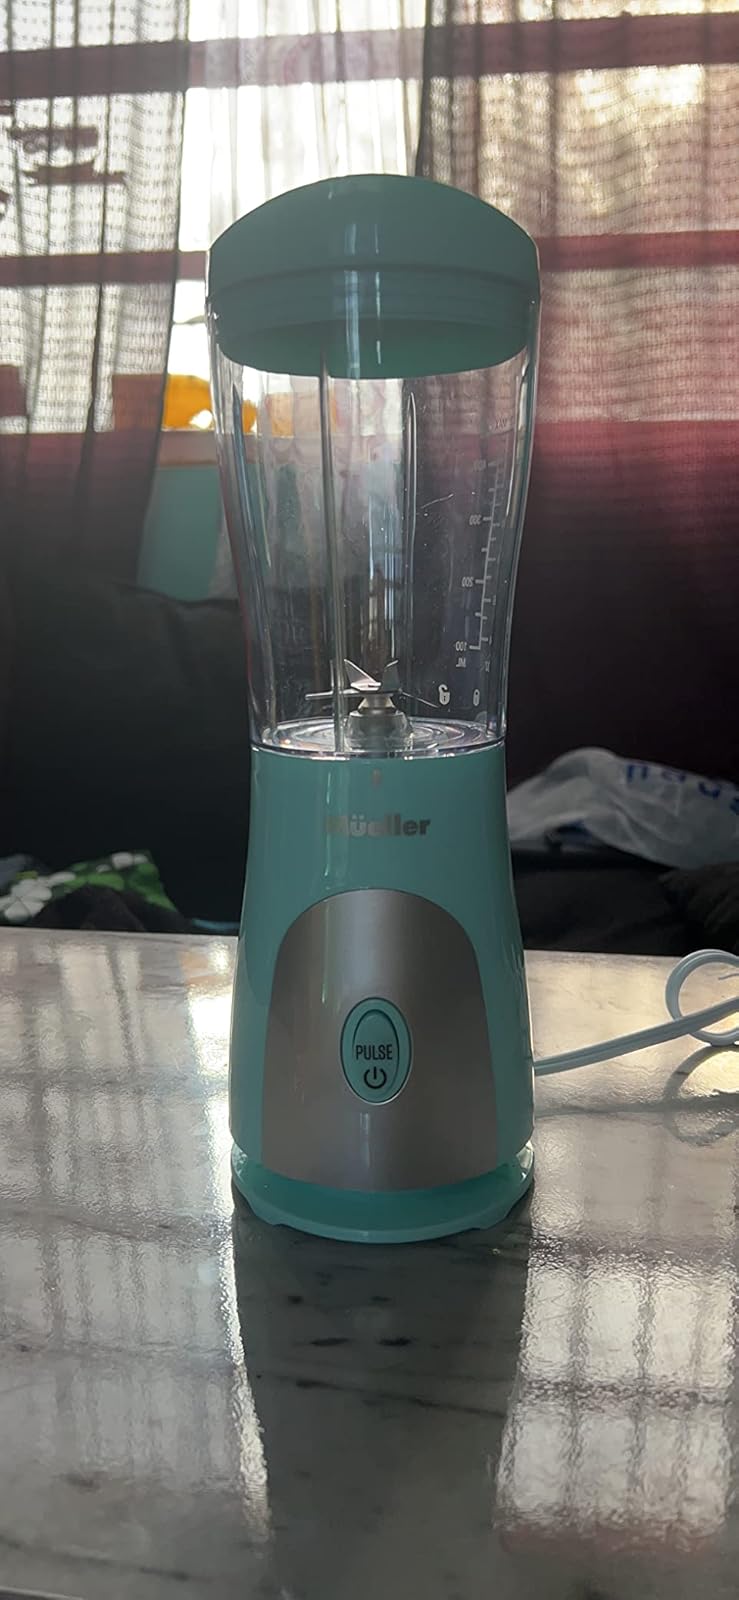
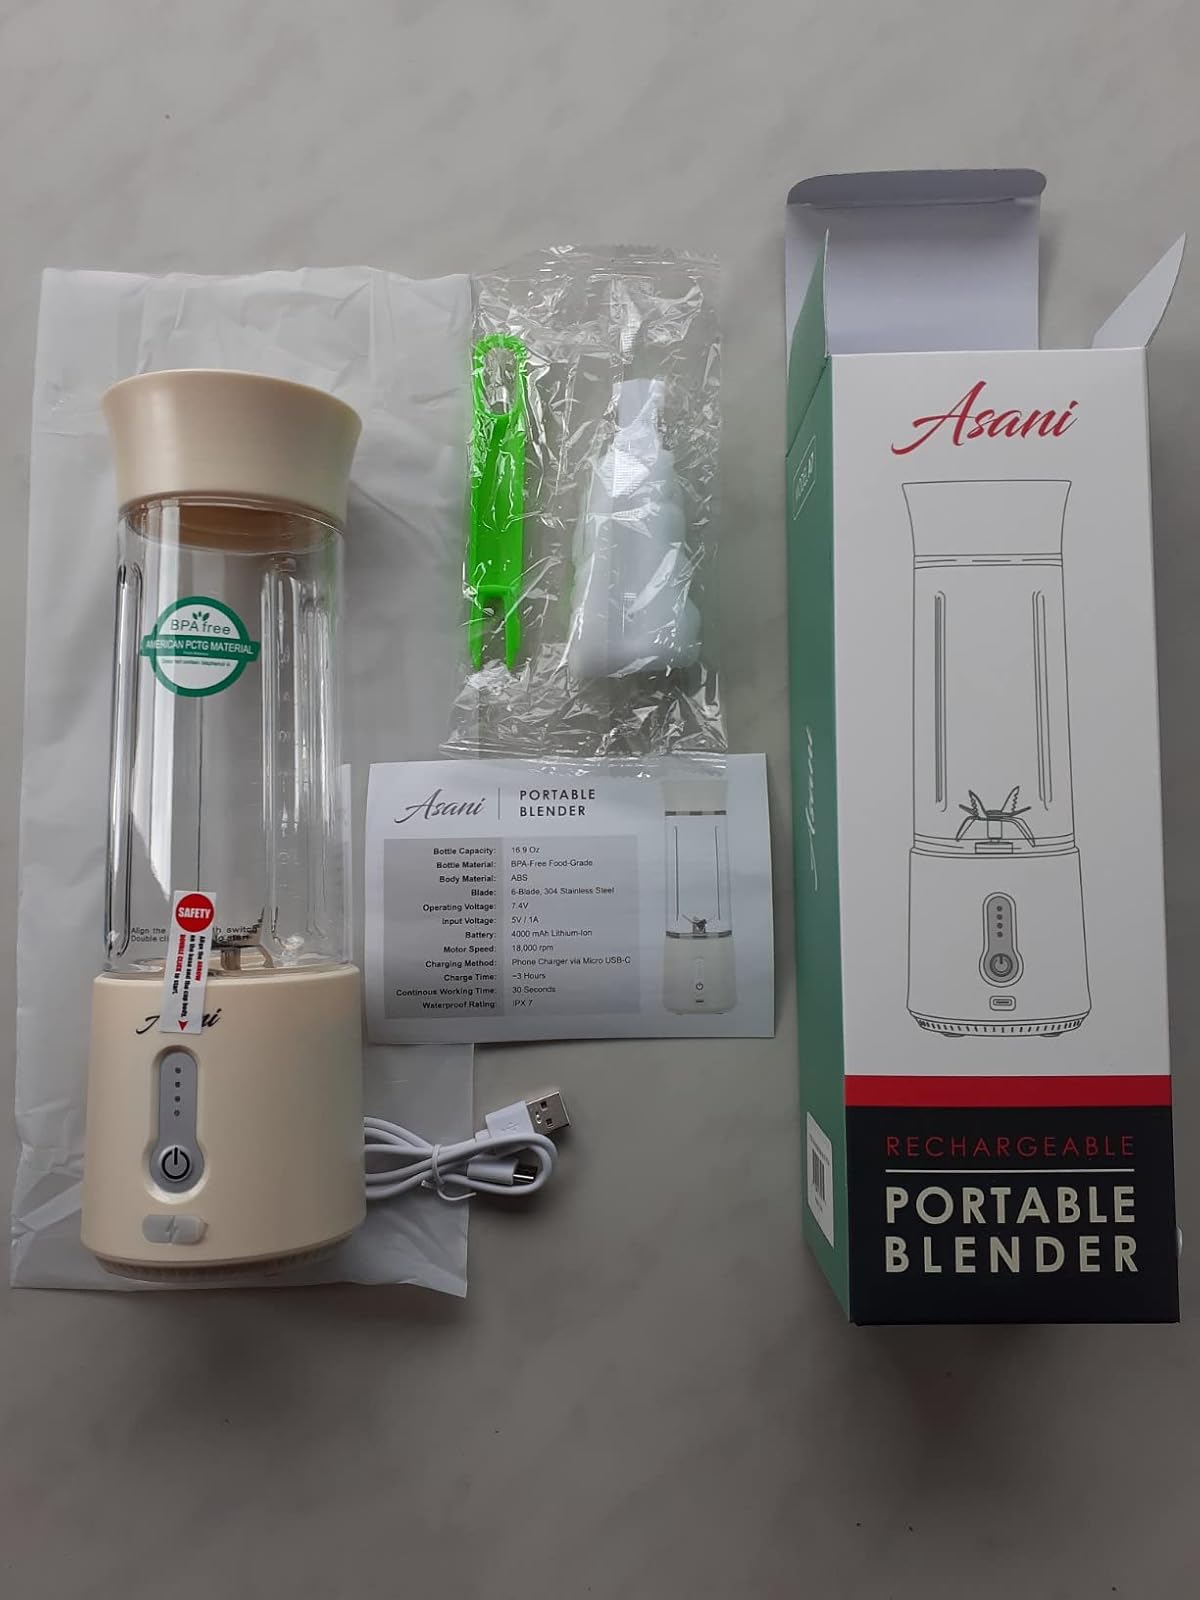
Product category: items_blender
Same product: no